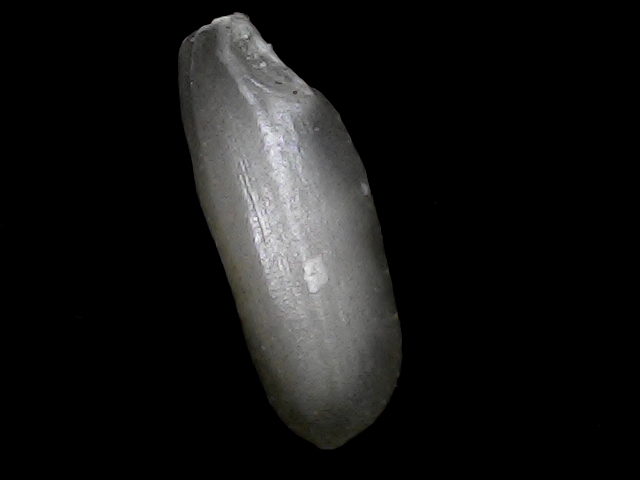
Rice variety: BRRI74